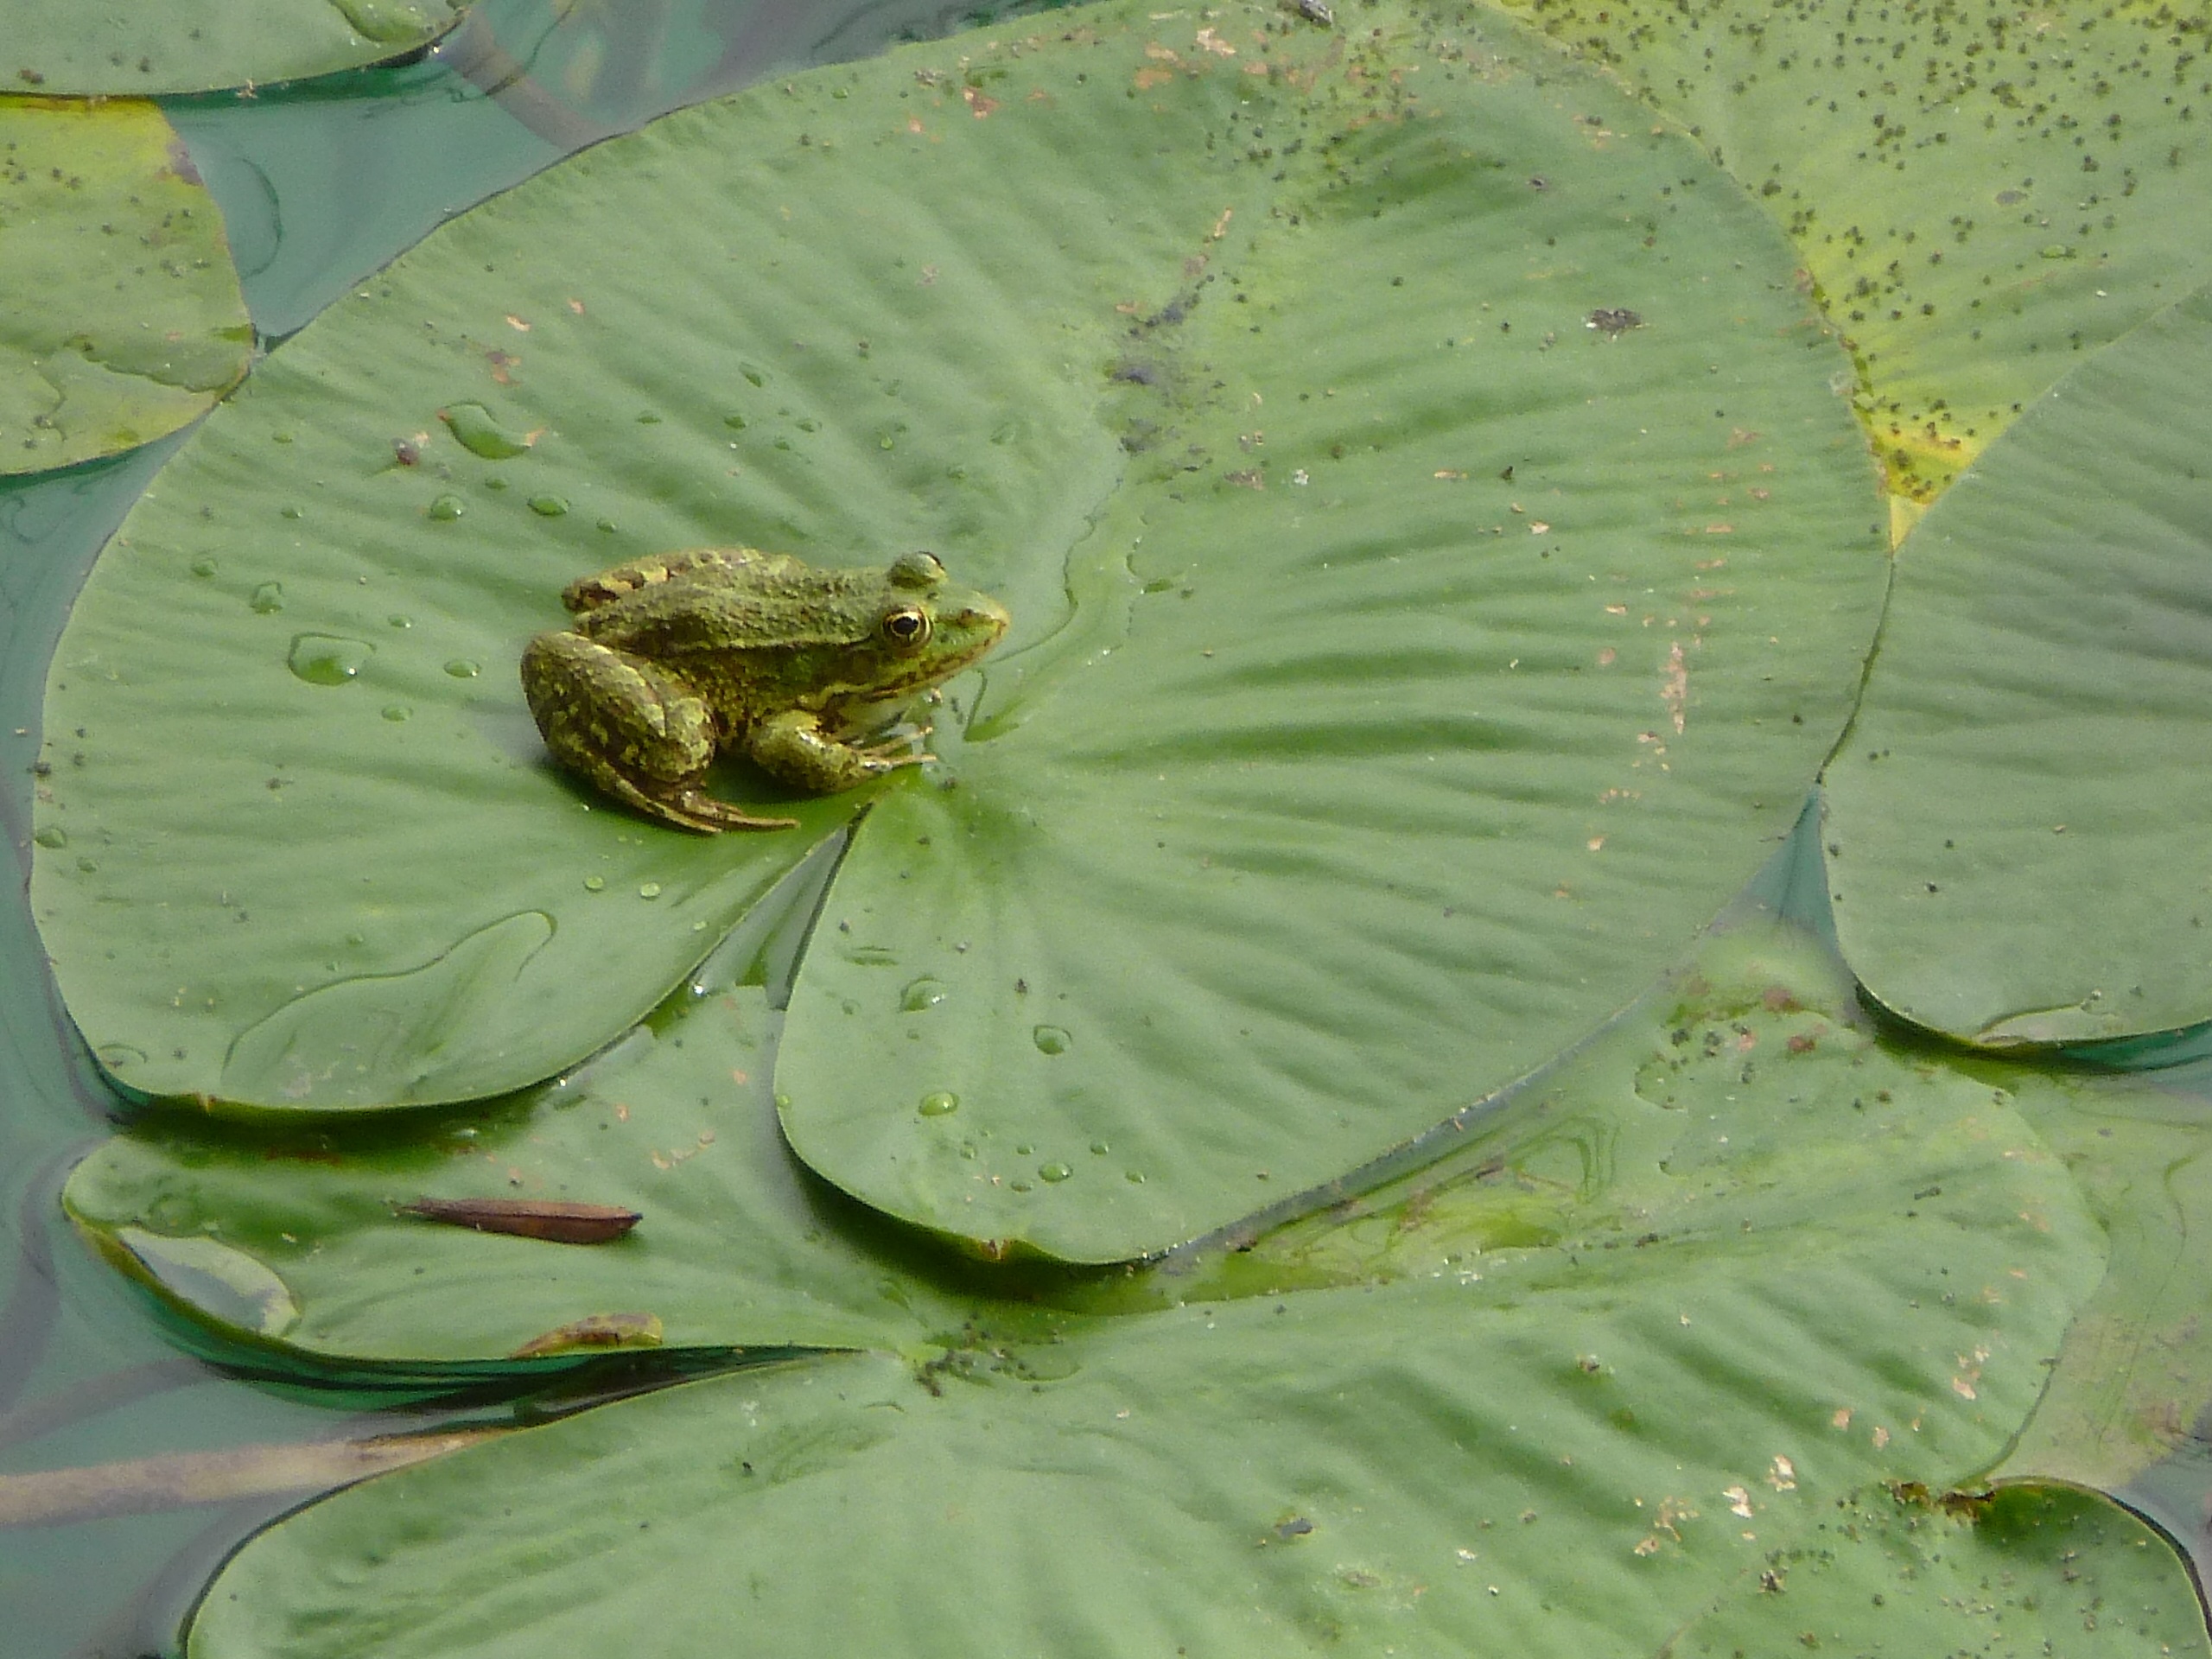
nature, plant, leaf, flower, petal, pond, green, produce, insect, botany, frog, aquatic plant, flora, fauna, water lily, close up, macro photography, flowering plant, plant stem, land plant